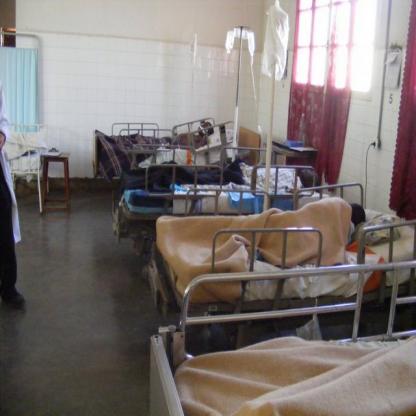
Scene: Indoor